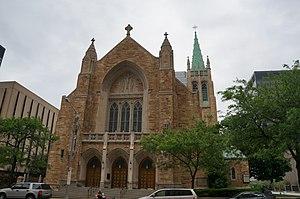
Cleveland est une ville du Midwest des États-Unis située sur la rive sud du lac Érié, dans l'État de l'Ohio.
La cathédrale Saint-Jean-l'Évangéliste est la cathédrale du diocèse de Cleveland aux États-Unis. Elle se trouve à Cleveland au 1007 Superior Avenue. Terminée et consacrée en 1852, elle est dédiée à saint Jean l'Évangéliste.
Louis Amédée Rappe, né le 2 février 1801 à Audrehem et mort le 8 septembre 1877 à Saint Albans, est un prélat catholique français, missionnaire en Amérique et premier évêque de Cleveland de 1847 à 1870.